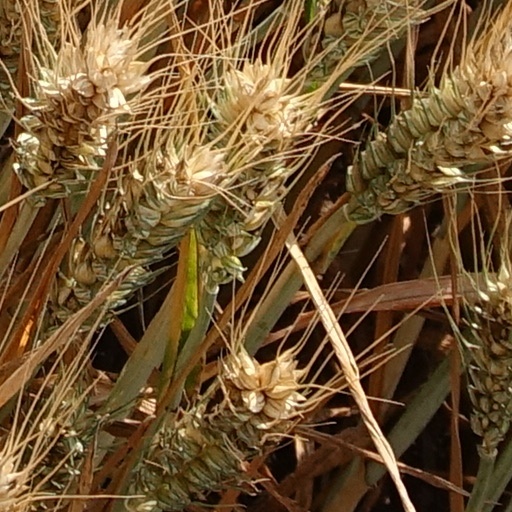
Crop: wheat